Libyan civil war (2011)

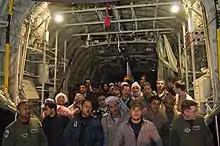
US forces transport displaced Egyptian workers, March 2011

Independent numbers of dead and injured in the conflict have still not been made available. Estimates have been widely varied.